Geldermalsen

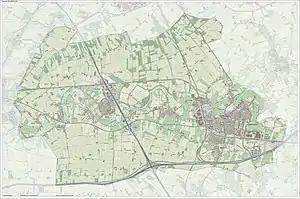
Dutch topographic map of the municipality of Geldermalsen, June 2015

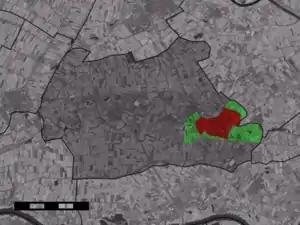
The town of Geldermalsen within the former municipality of Geldermalsen

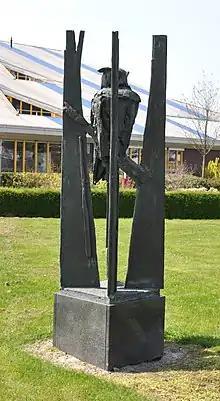
Sculpture 'Uil' in front of the Lingeborgh

Geldermalsen is a town and former municipality in the province of Gelderland in the Netherlands.